Graybar

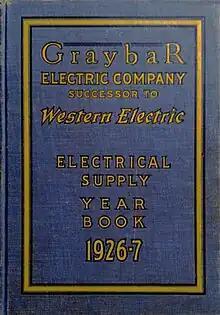
Cover of the first Graybar merchandizing catalog for the years 1926/1927, after division from Western Electric Company

After several relocations, all in Chicago, the business was incorporated as the Western Electric Manufacturing Company in 1872 to meet the capital requirements of the telegraph supply business. The new company so closely allied with the elder Western that three of its five directors were Western Union executives. Moreover, Stager was named president, although it was Barton as secretary/treasurer who actually handled day-to-day affairs.